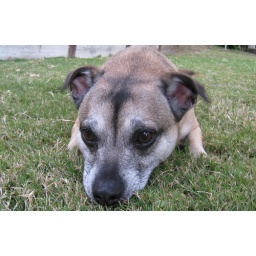
He loves going to Allan's parents house - they have grass in their back yard.